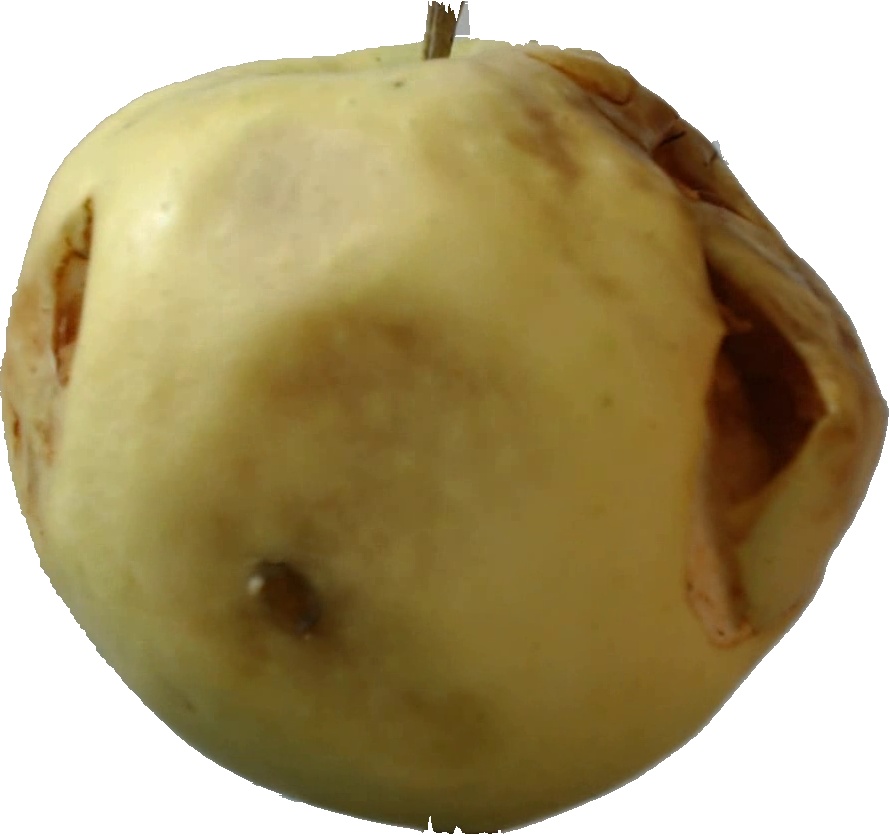
Label: apple_hit_1